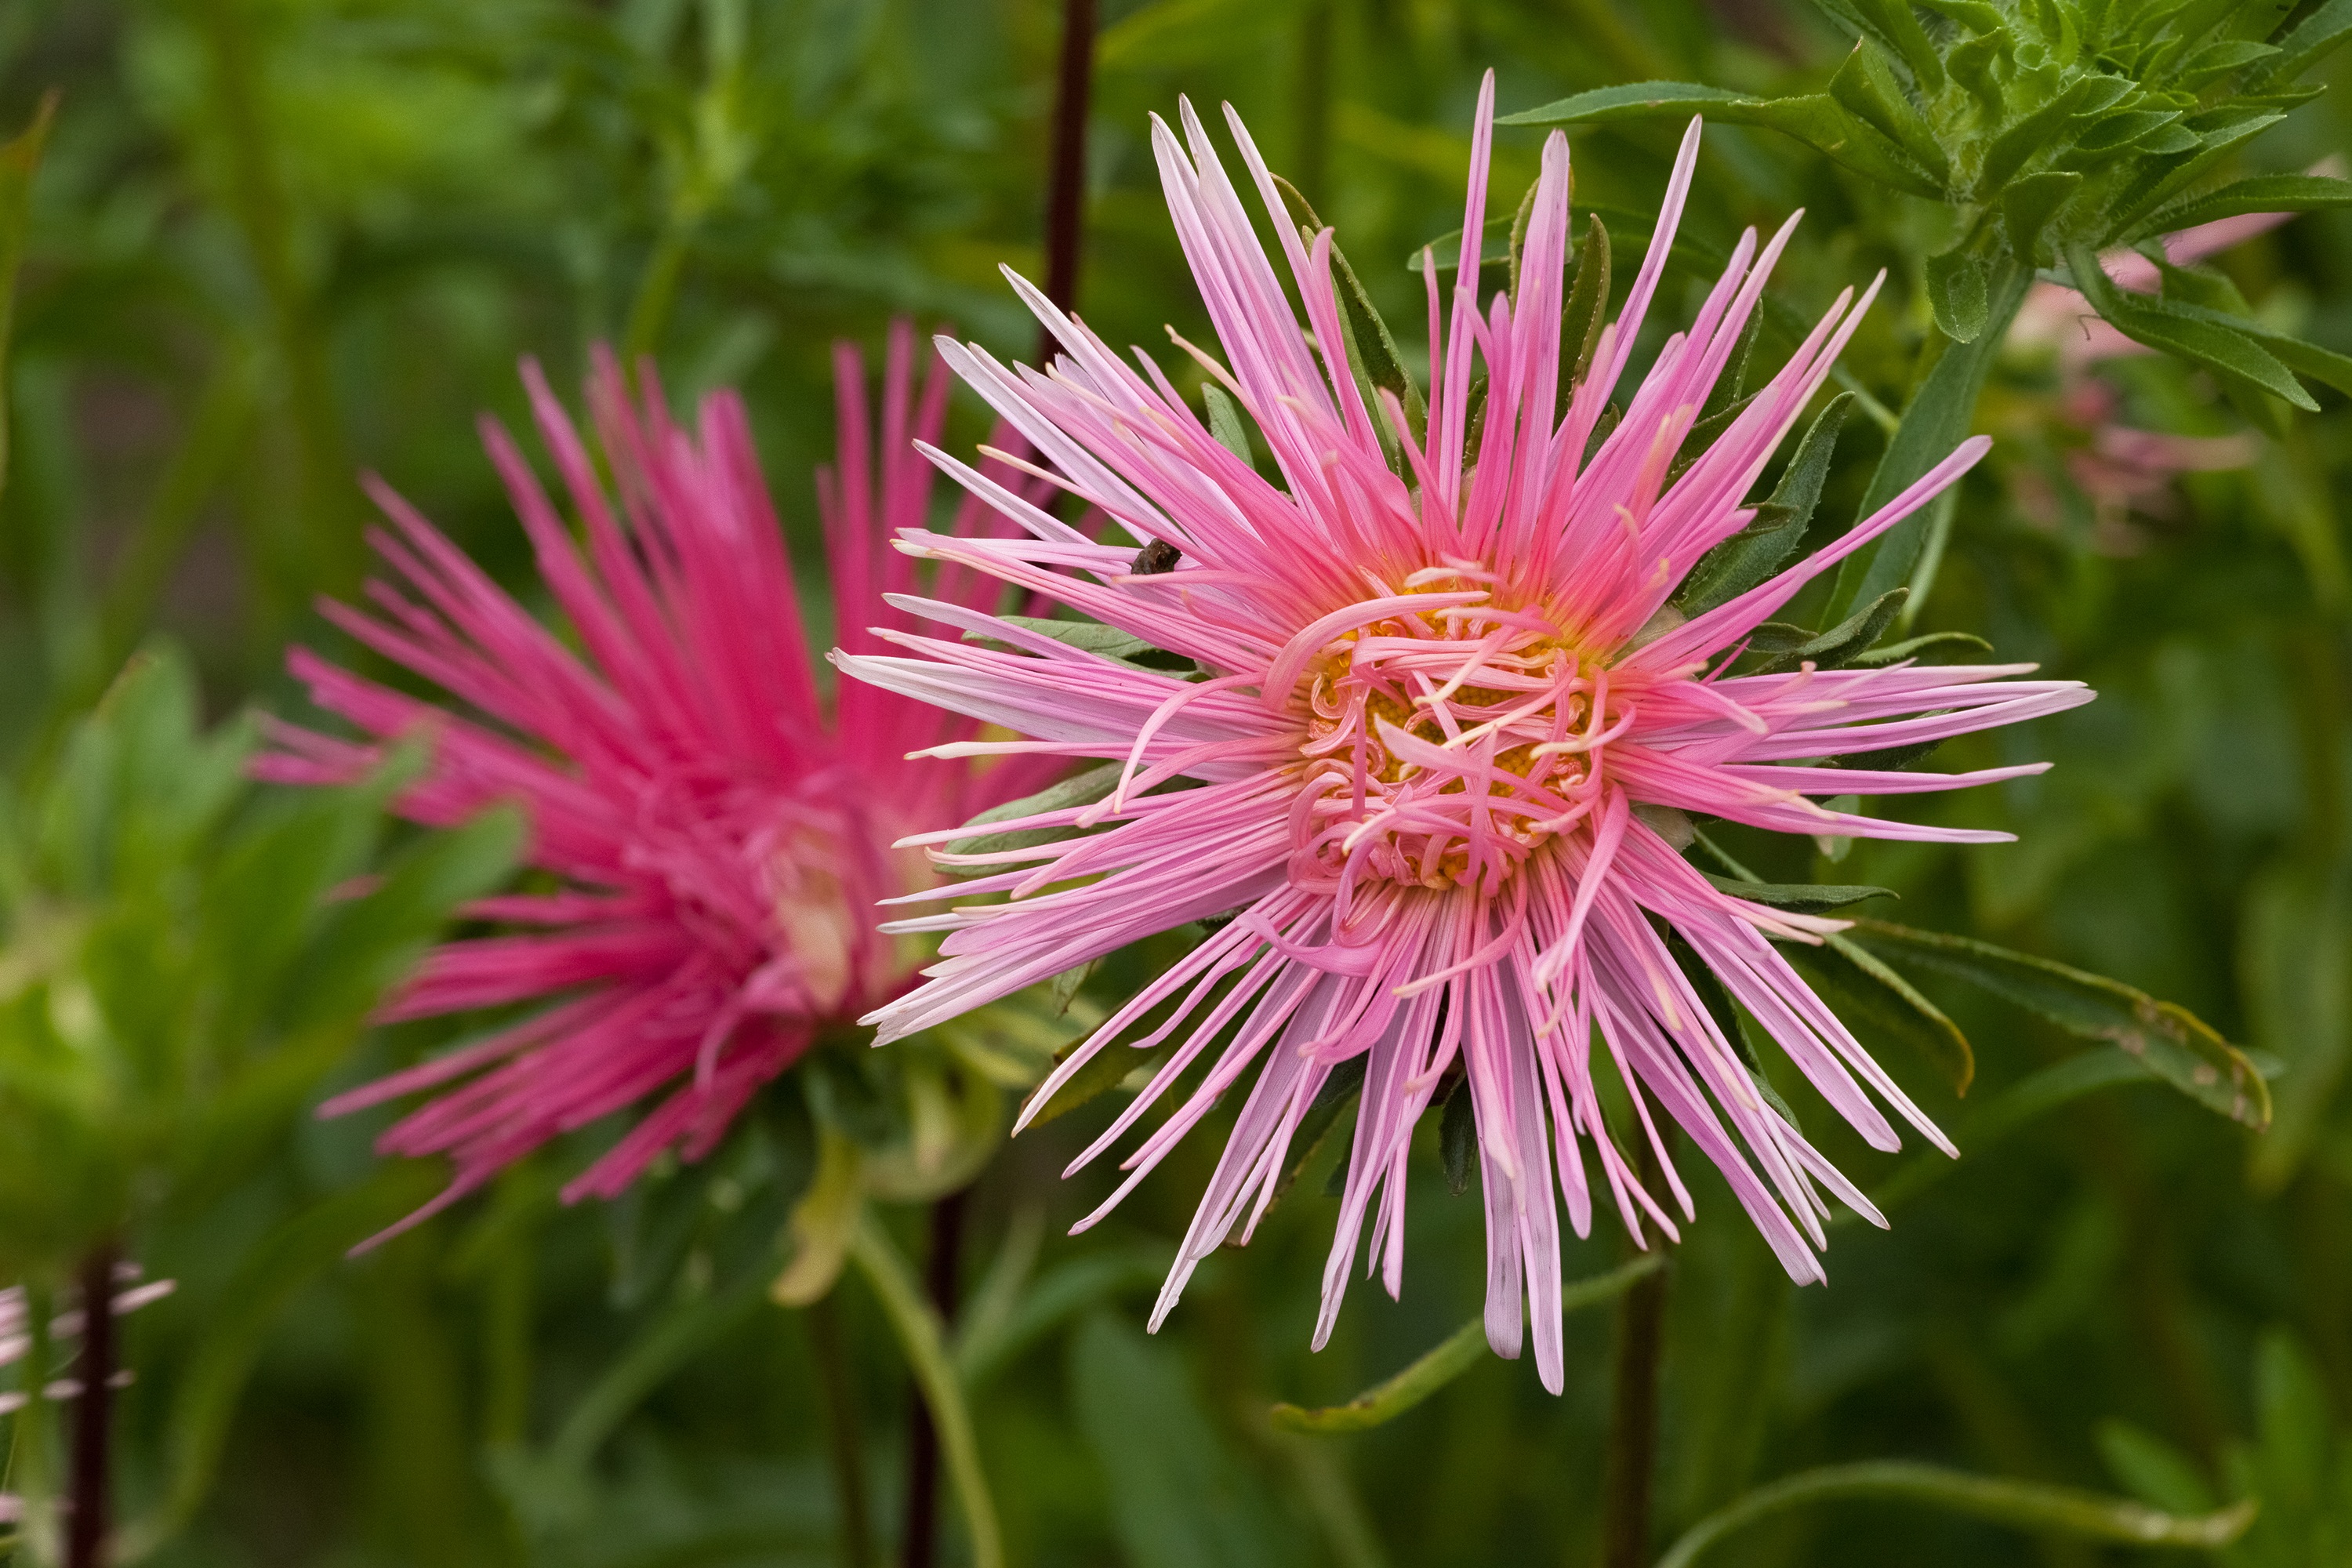
plant, flower, petal, summer, green, botany, closeup, pink, flora, wildflower, pigface, aster, dacha, blooms, astra, macro photography, flowering plant, daisy family, silybum, ice plant, land plant, ice plant family, scarlet beebalm